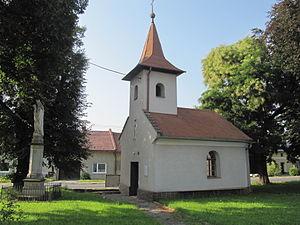
Grymov est une commune du district de Přerov, dans la région d'Olomouc, en République tchèque. Sa population s'élevait à 165 habitants en 2018.